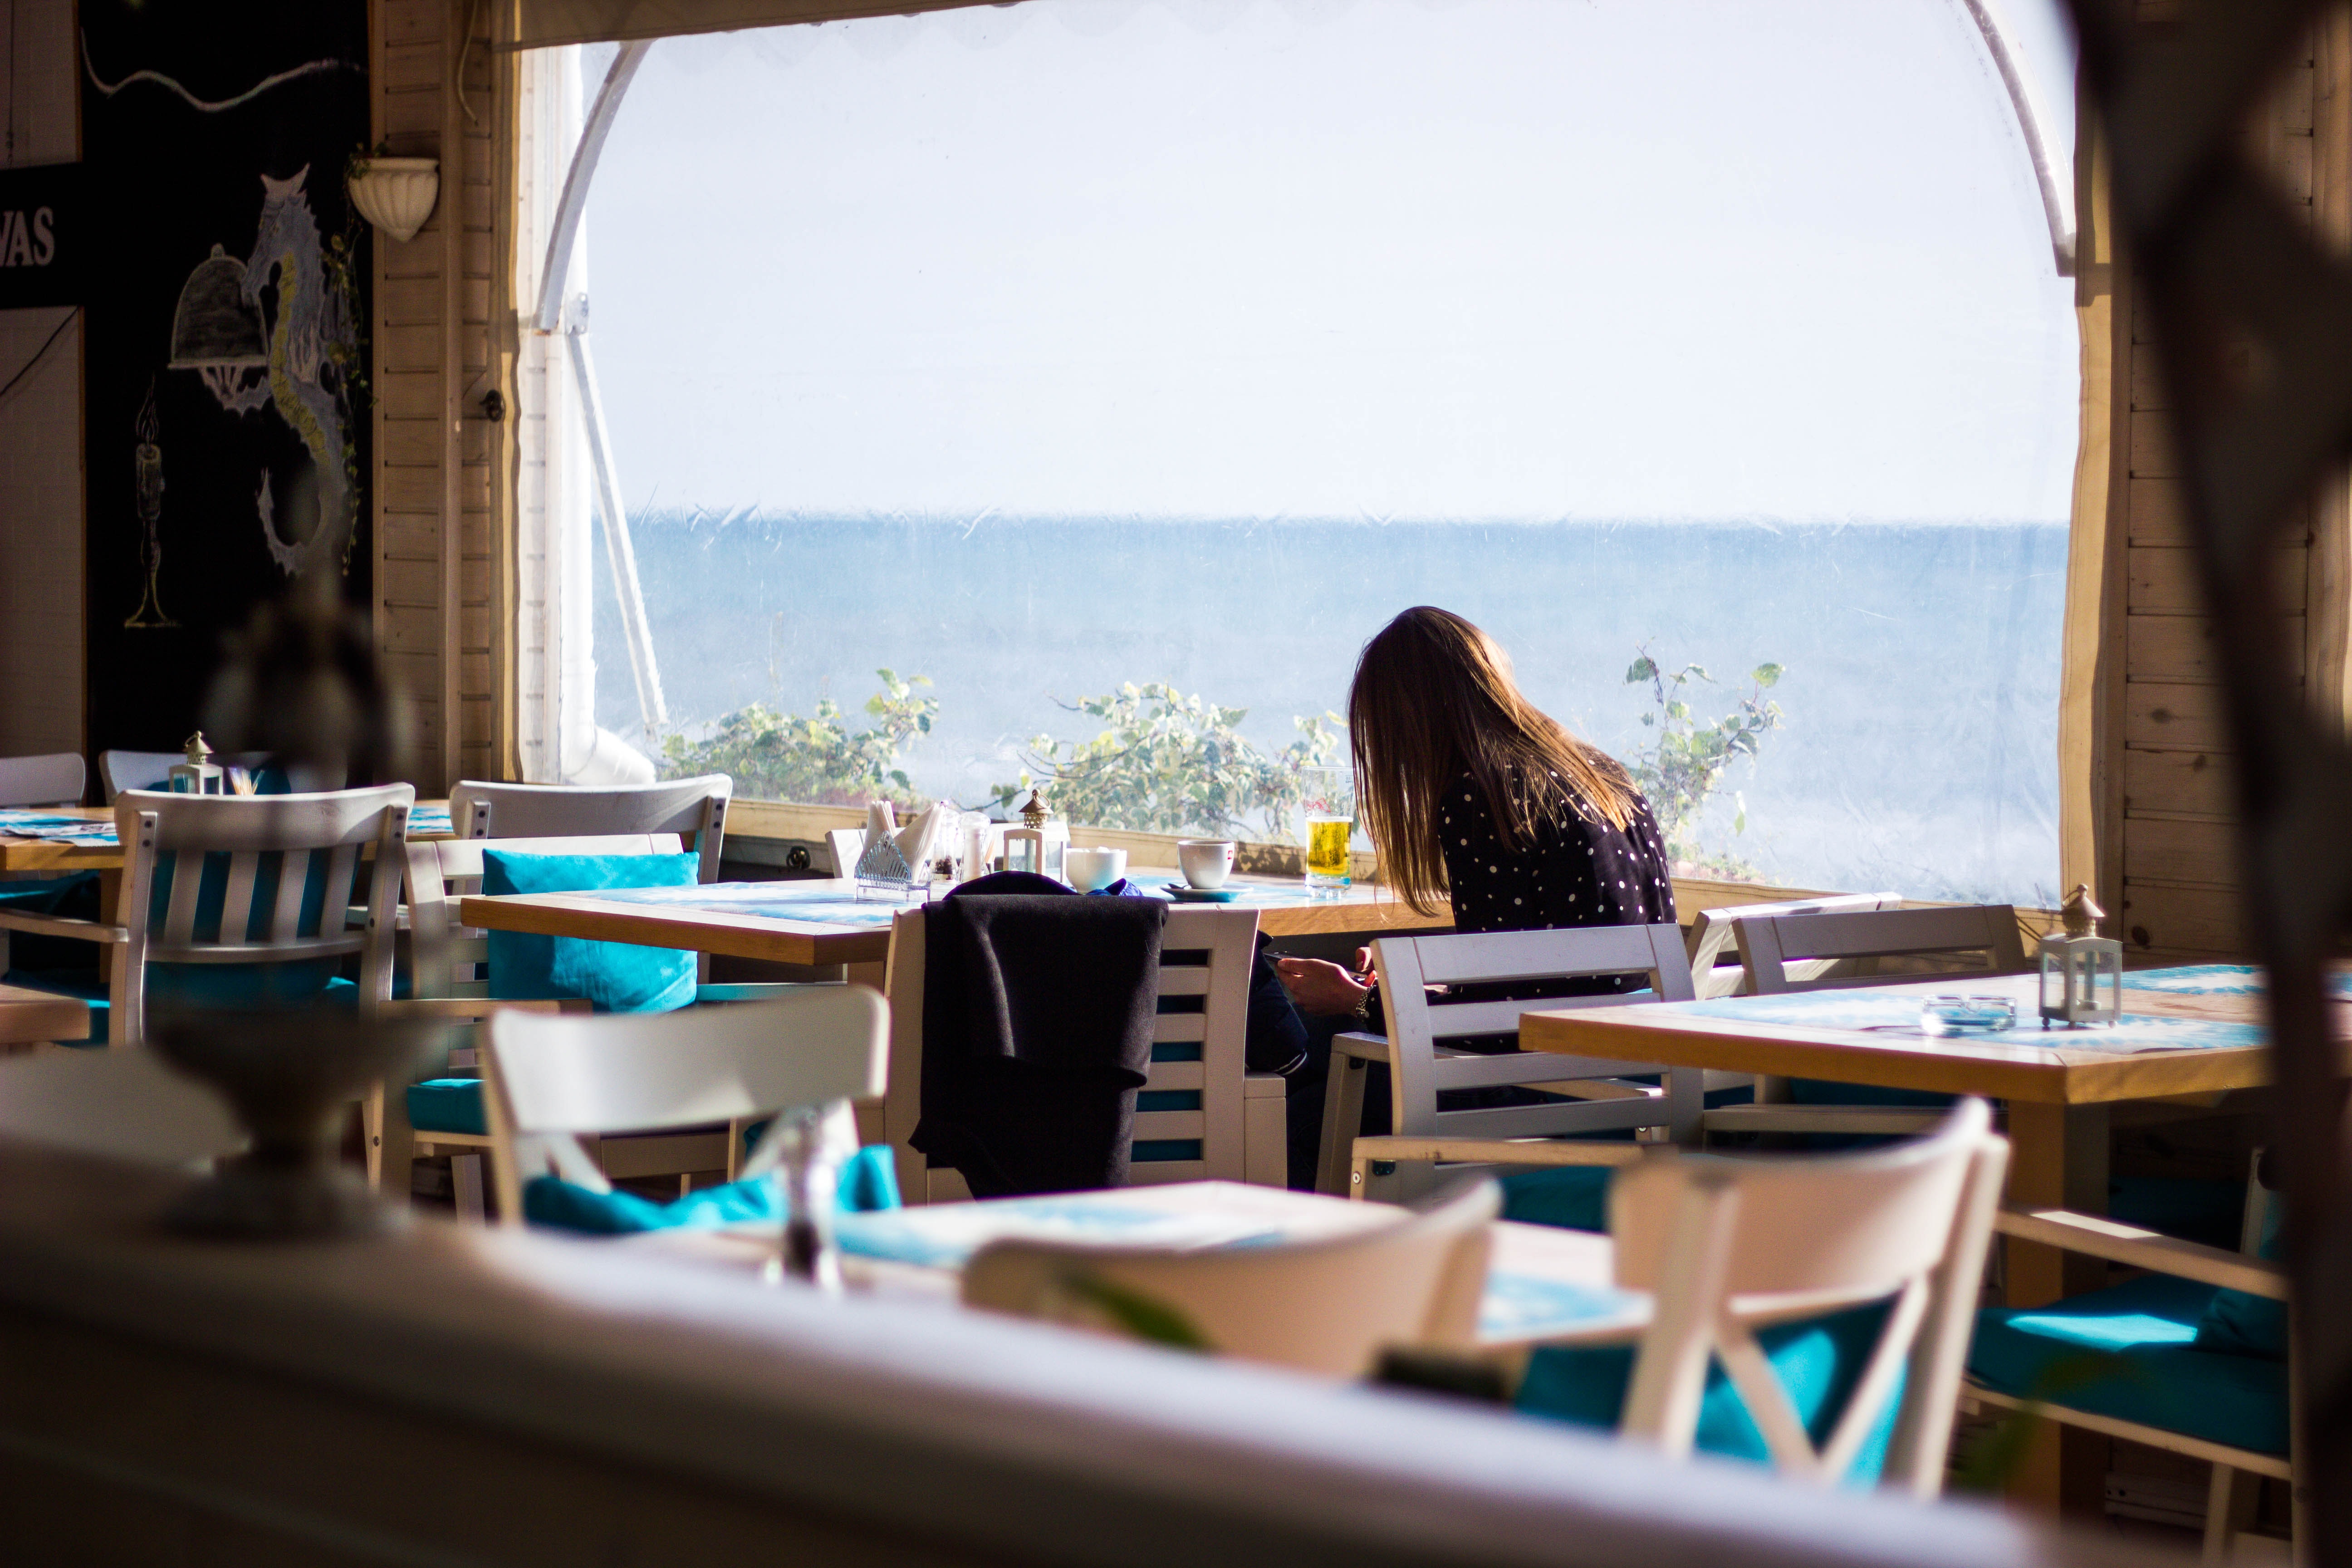
restaurant, vacation, room, sea, table, summer, furniture, window, architecture, business, interior design, lunch, building, tourism